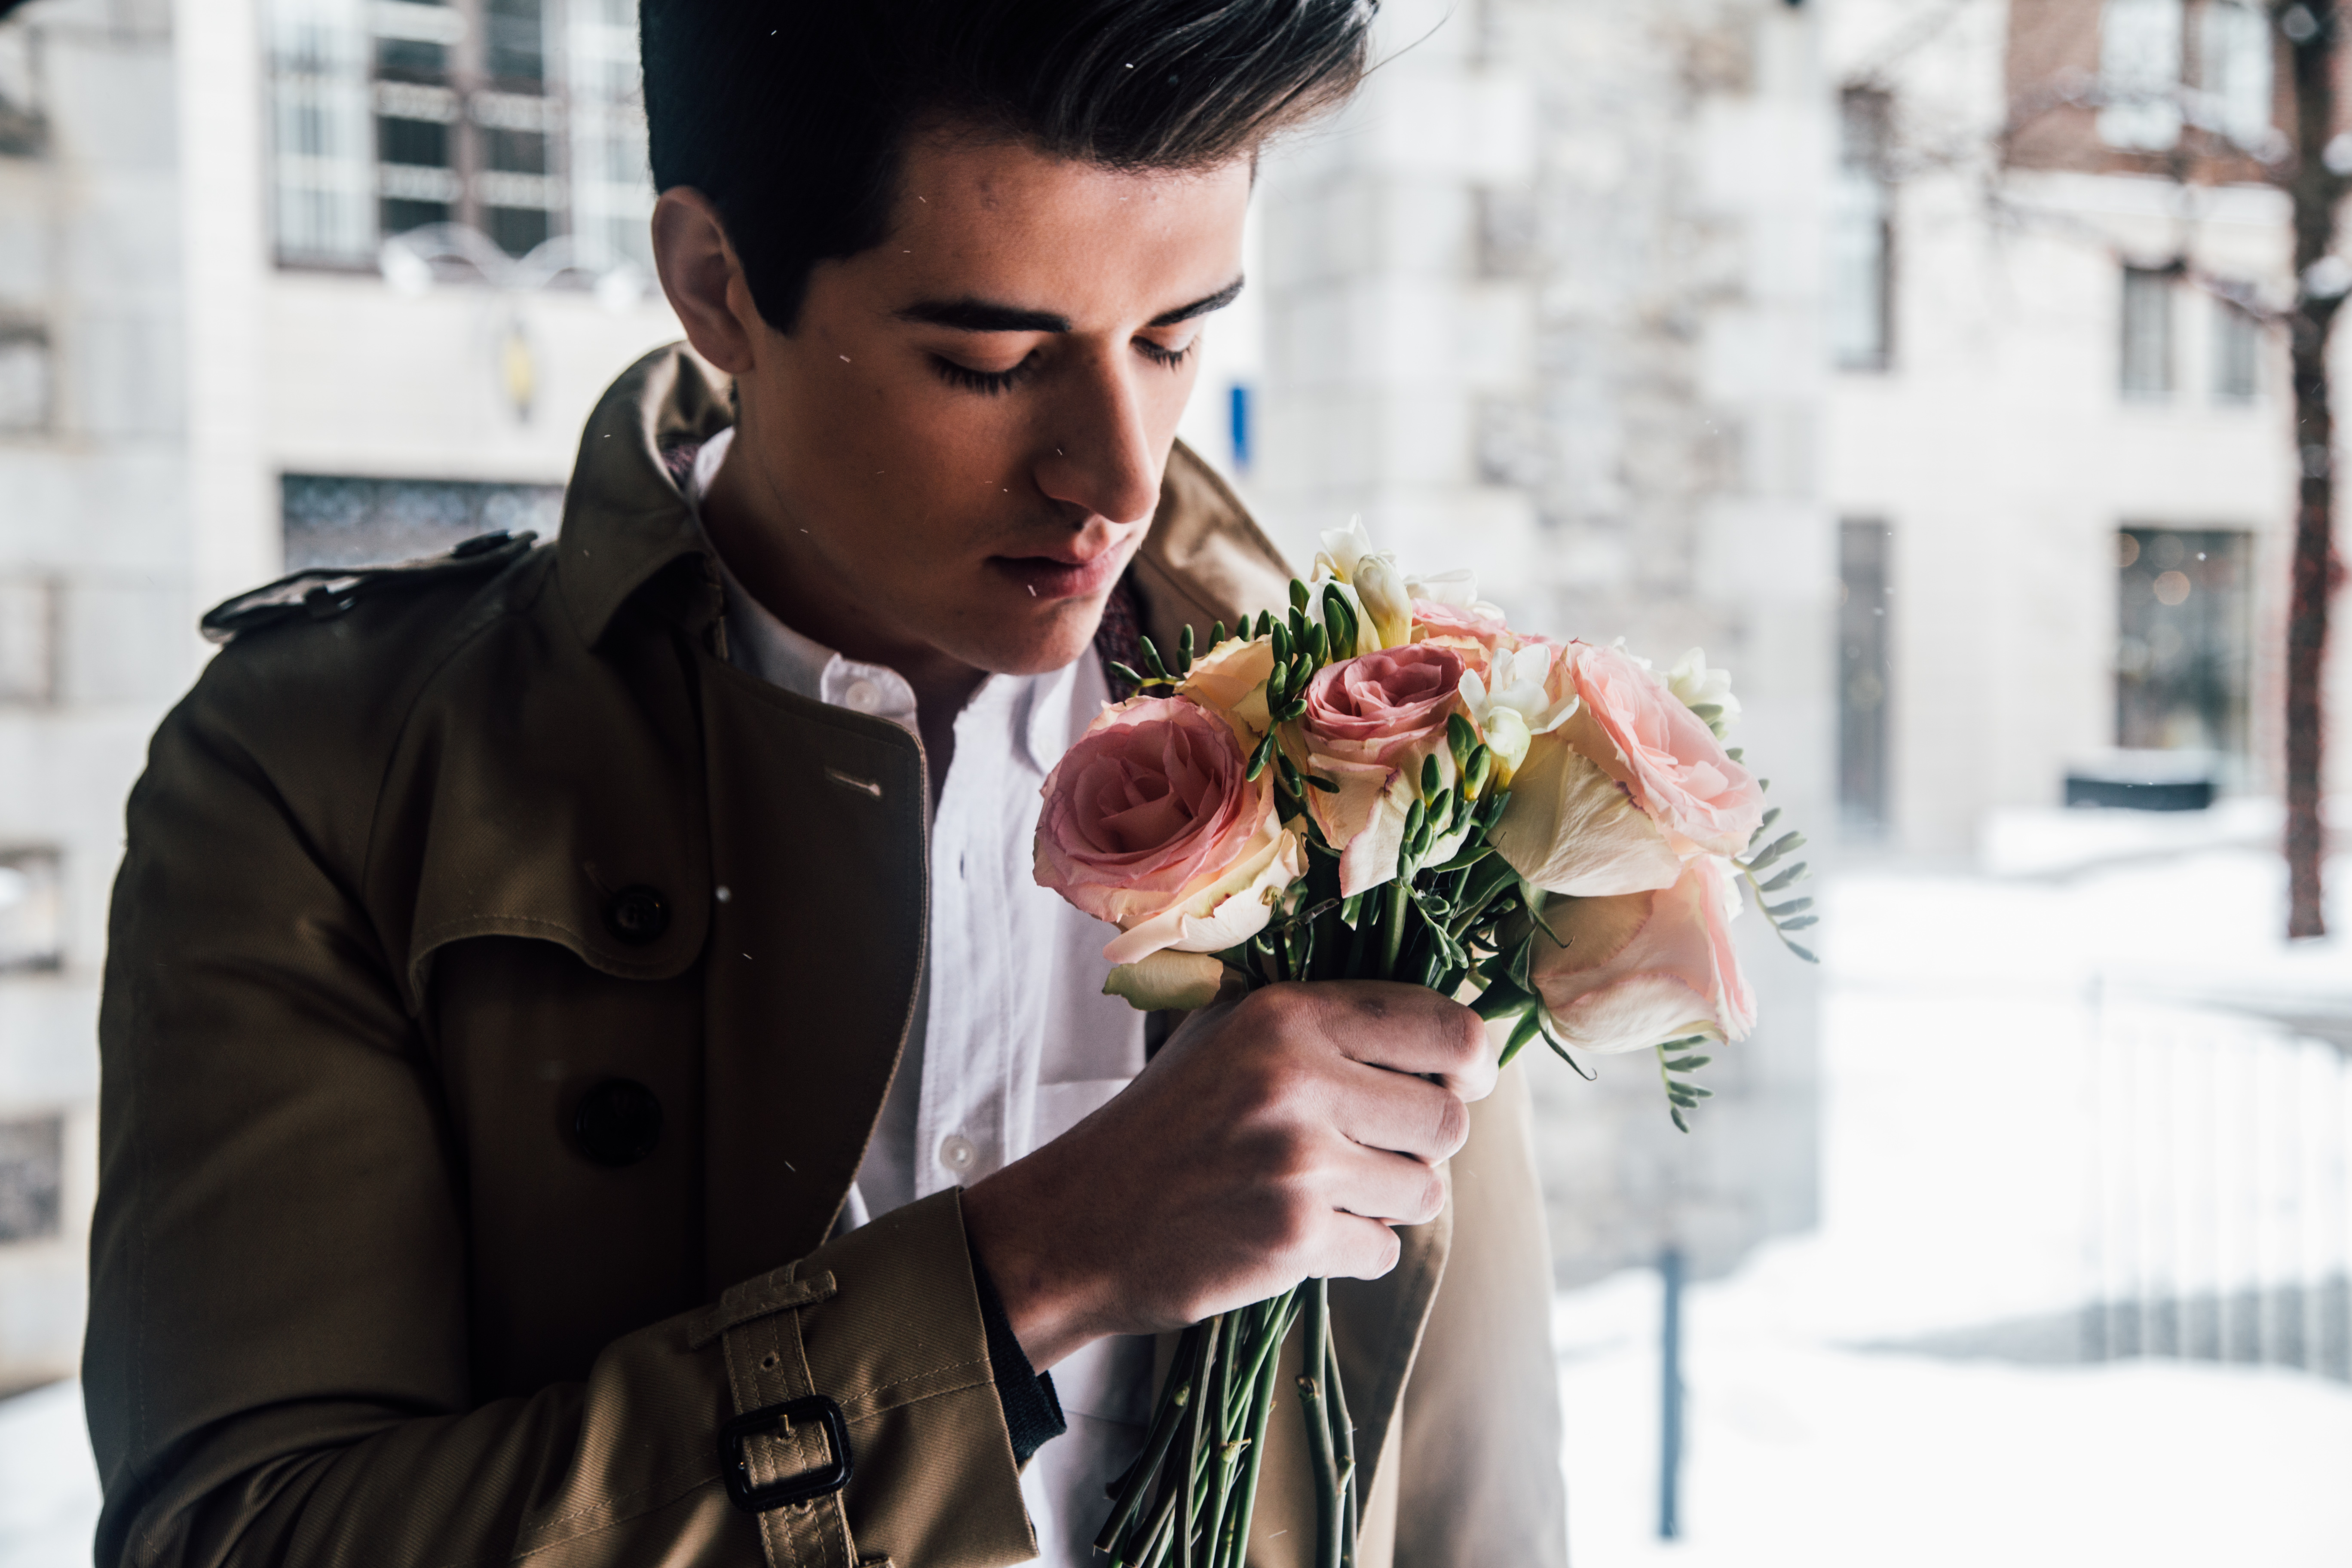
man, person, woman, male, bouquet, spring, clothing, wedding, bride, groom, flora, flowers, roses, ceremony, dress, photograph, formal wear